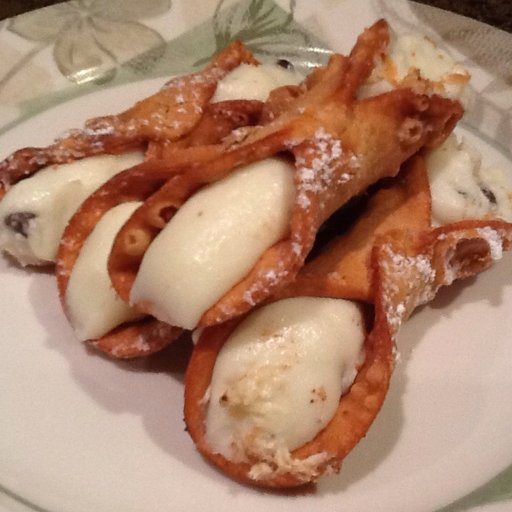
Label: cannoli